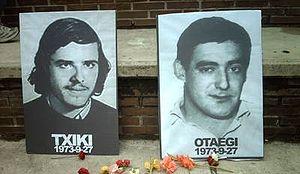
Juan Paredes Manot, alias Txiki est un militant d'Euskadi ta Askatasuna politico-militaire pendant la dictature de Franco en Espagne.
ETA politico-militaire, ETA ou ETA-pm était une organisation indépendantiste basque qui utilisait l'action armée. Elle exista sous différents noms et eut une importance notable entre 1970 et 1986.